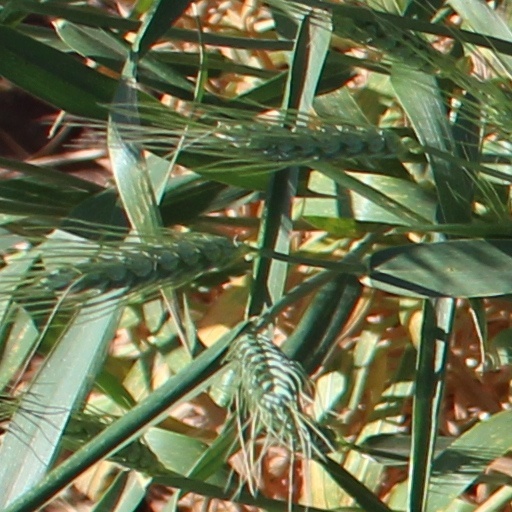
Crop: wheat